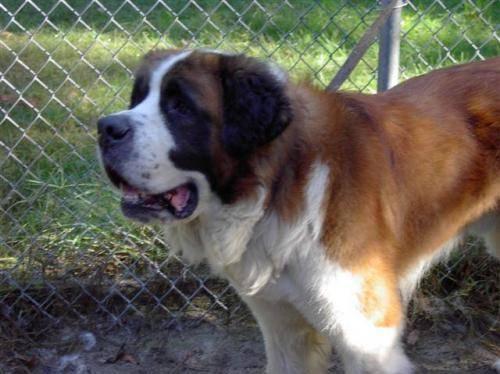
dog